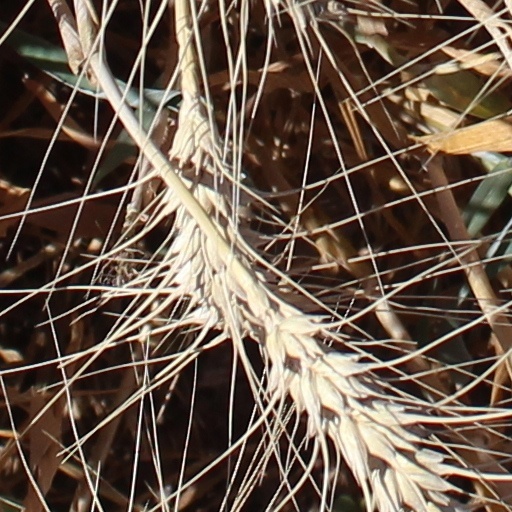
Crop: wheat